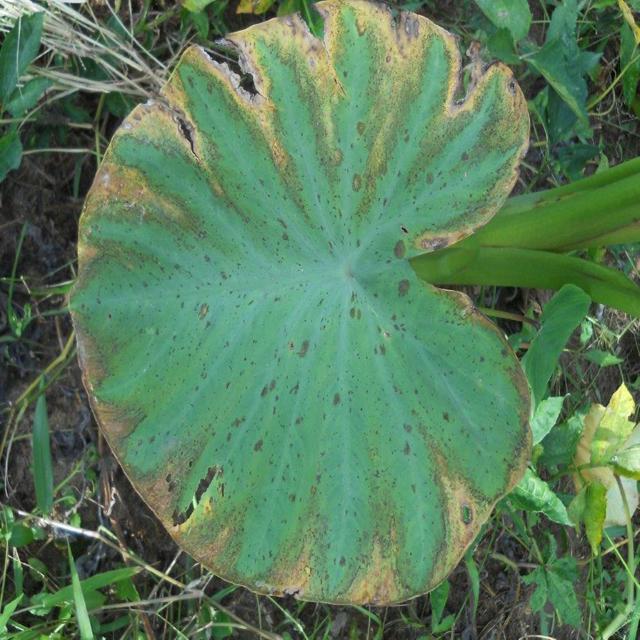
Label: Mid_Blight